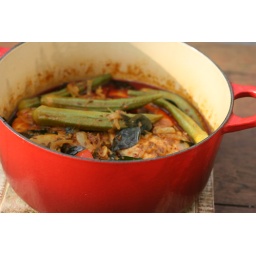
mmm more salmon curry in pot